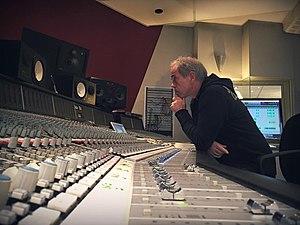
Steve Forward aux Studios de la Seine à Paris (2016)
Steven Forward est un ingénieur du son, producteur/réalisateur et musicien anglais, né le 14 mars 1954 à Hatherleigh.